Raymond Elder

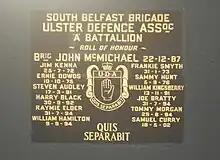
Elder commemorated with other South Belfast UDA members on a Sandy Row plaque

Raymond Elder ( 1962 – 31 July 1994) was a Northern Irish loyalist paramilitary and a prominent figure within the Ulster Defence Association's South Belfast Brigade. Suspected by security forces of playing a role in numerous killings, including the Sean Graham shooting, he was shot dead by the Irish Republican Army on the Ormeau Road in 1994.